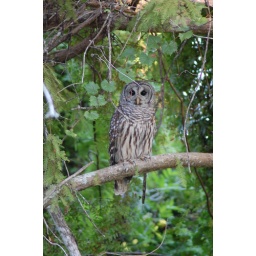
This Owl usually sits in a tree near the road that I travel.